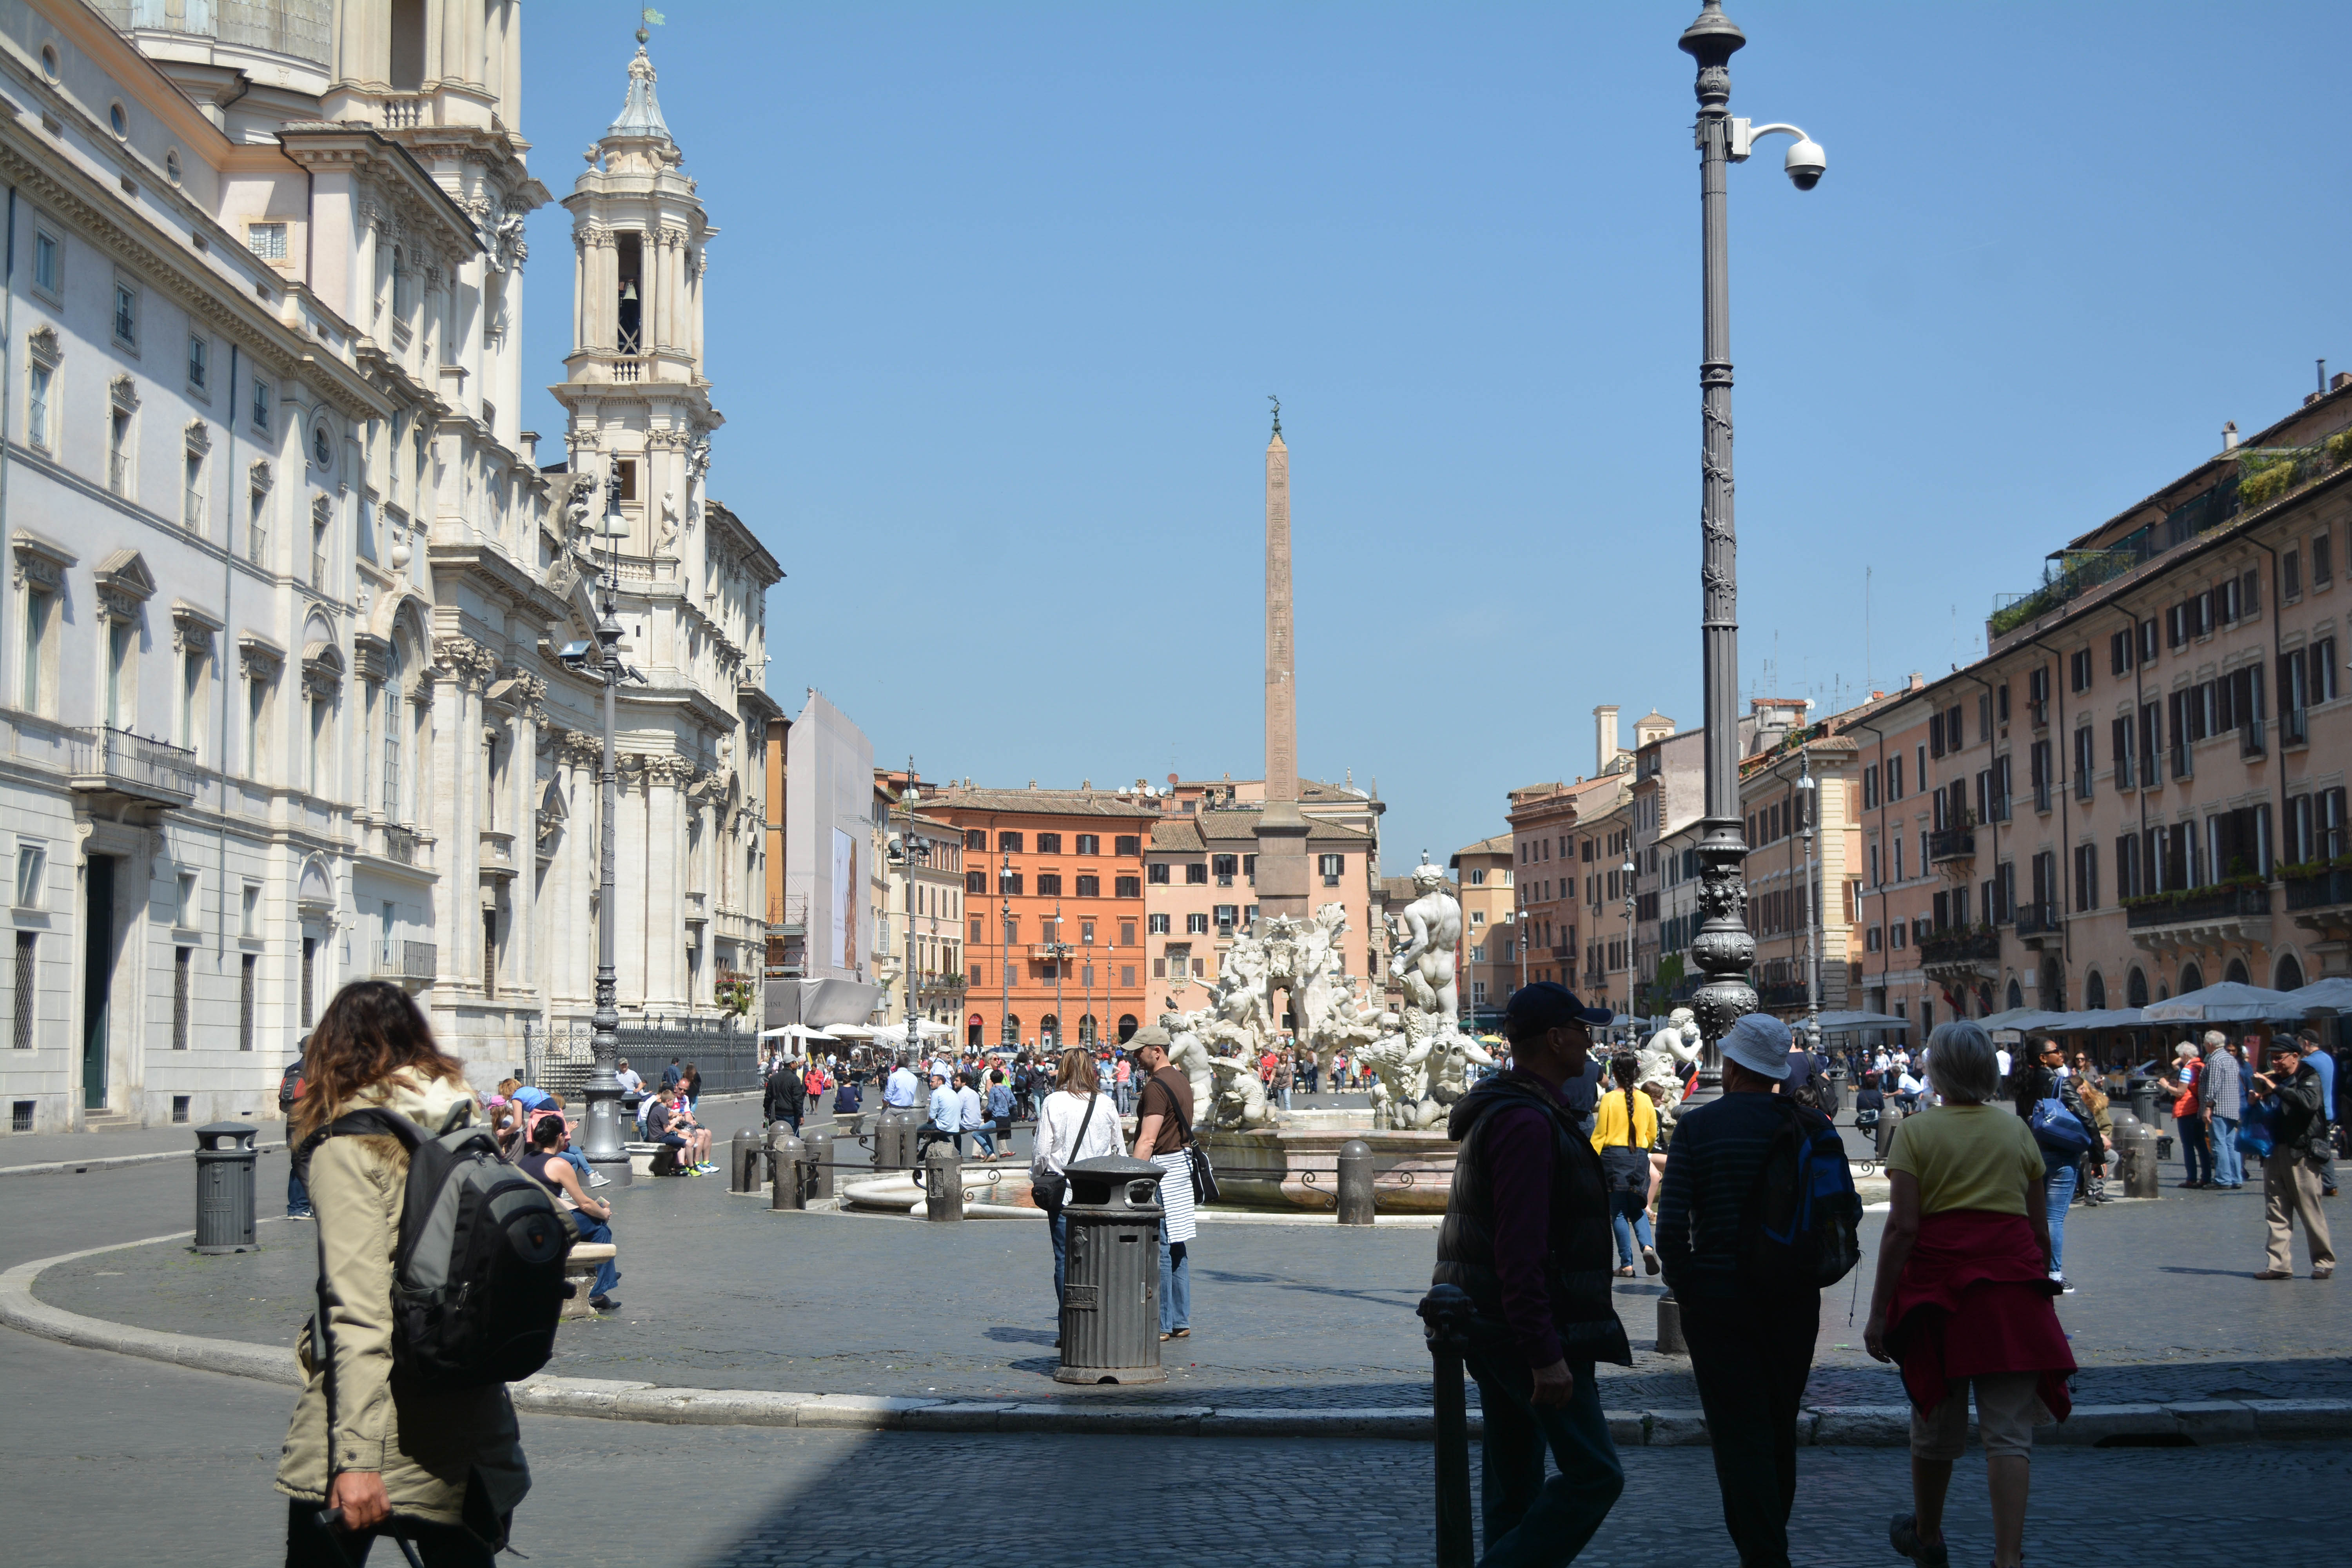
pedestrian, boardwalk, road, street, town, city, walkway, crowd, cityscape, downtown, plaza, tourism, infrastructure, town square, endurance, ancient rome, tours, human settlement